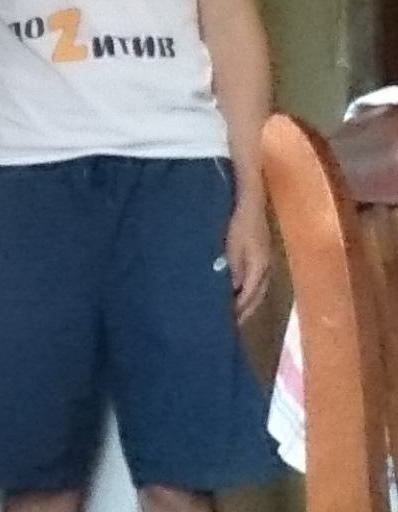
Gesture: no_gesture